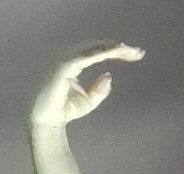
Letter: jeem